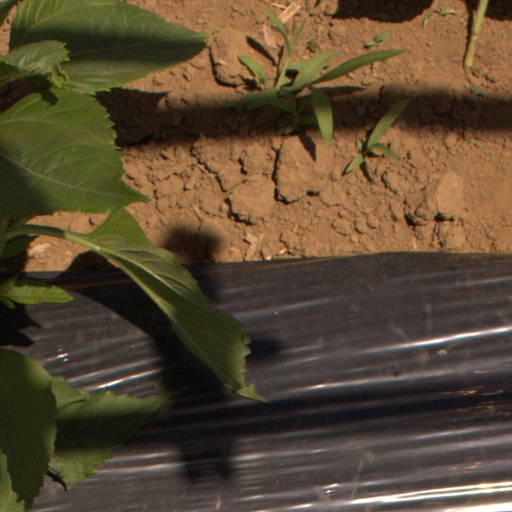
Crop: Jerusalem artichoke